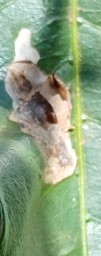
Label: Miner